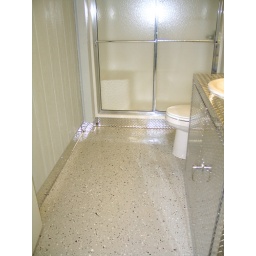
The floor is an epoxy coat over concrete. This shot shows the base molding better.